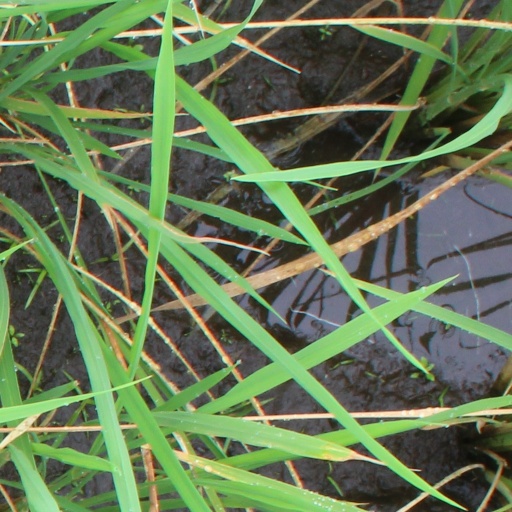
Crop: rice